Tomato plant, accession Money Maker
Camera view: vertical (180 deg); turntable rotation: 60 degrees
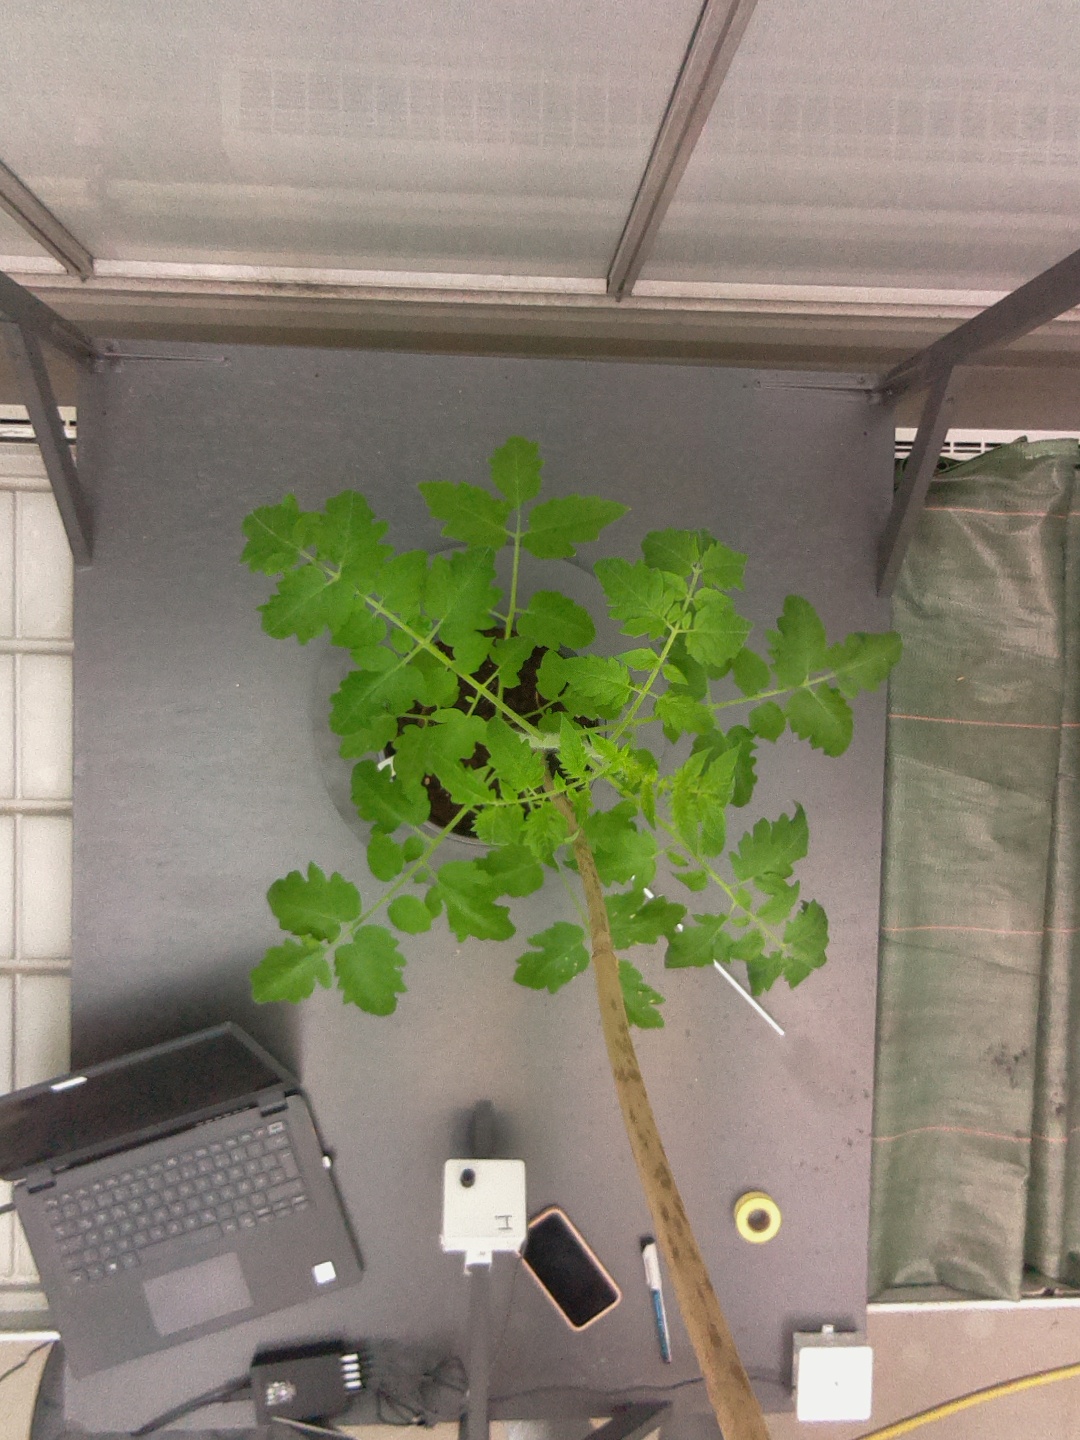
BBCH growth stage 14: 8 of true leaves visible